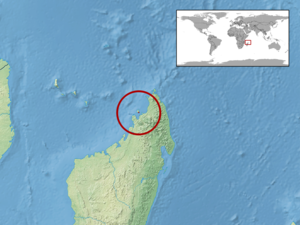
Pseudoacontias unicolor est une espèce de sauriens de la famille des Scincidae.